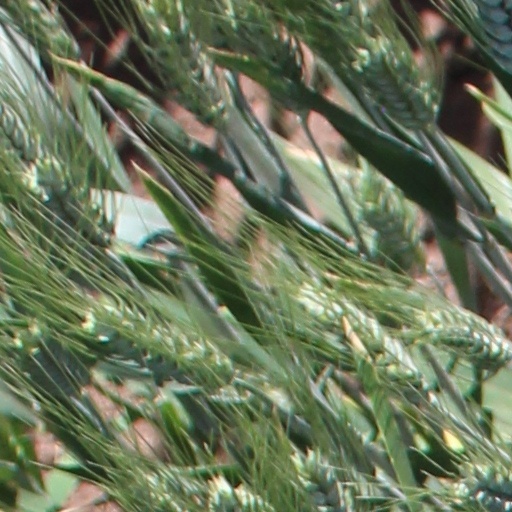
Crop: wheat